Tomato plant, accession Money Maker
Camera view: tilt-top (135 deg); turntable rotation: 0 degrees
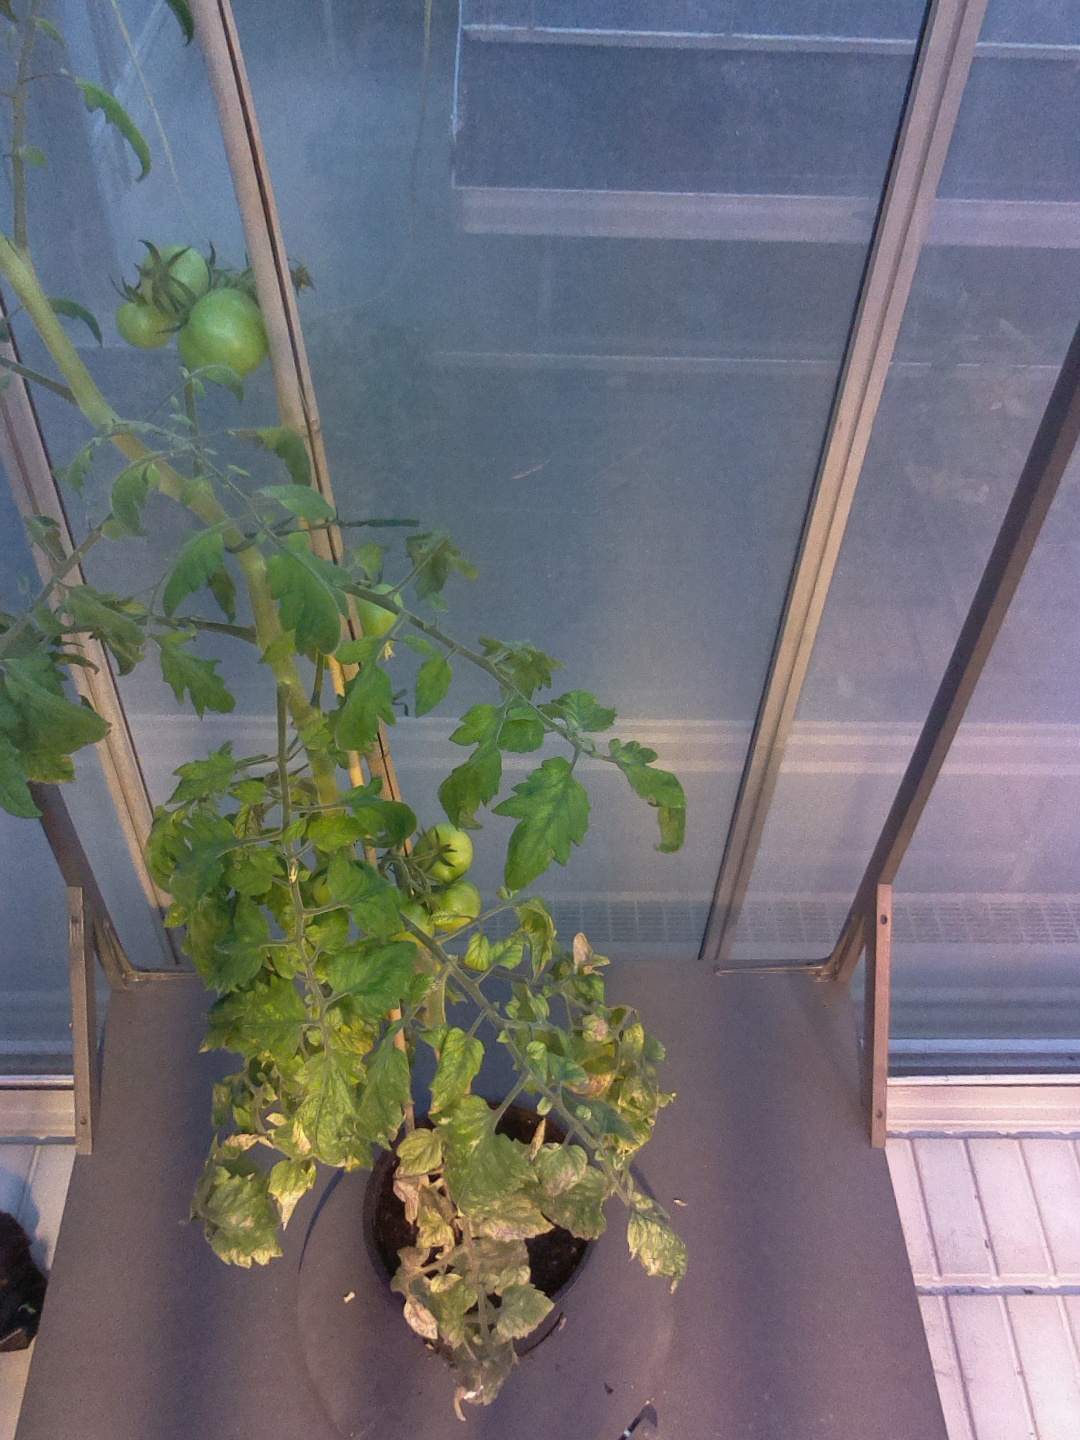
BBCH growth stage 75: 50%-60% of final fruit size